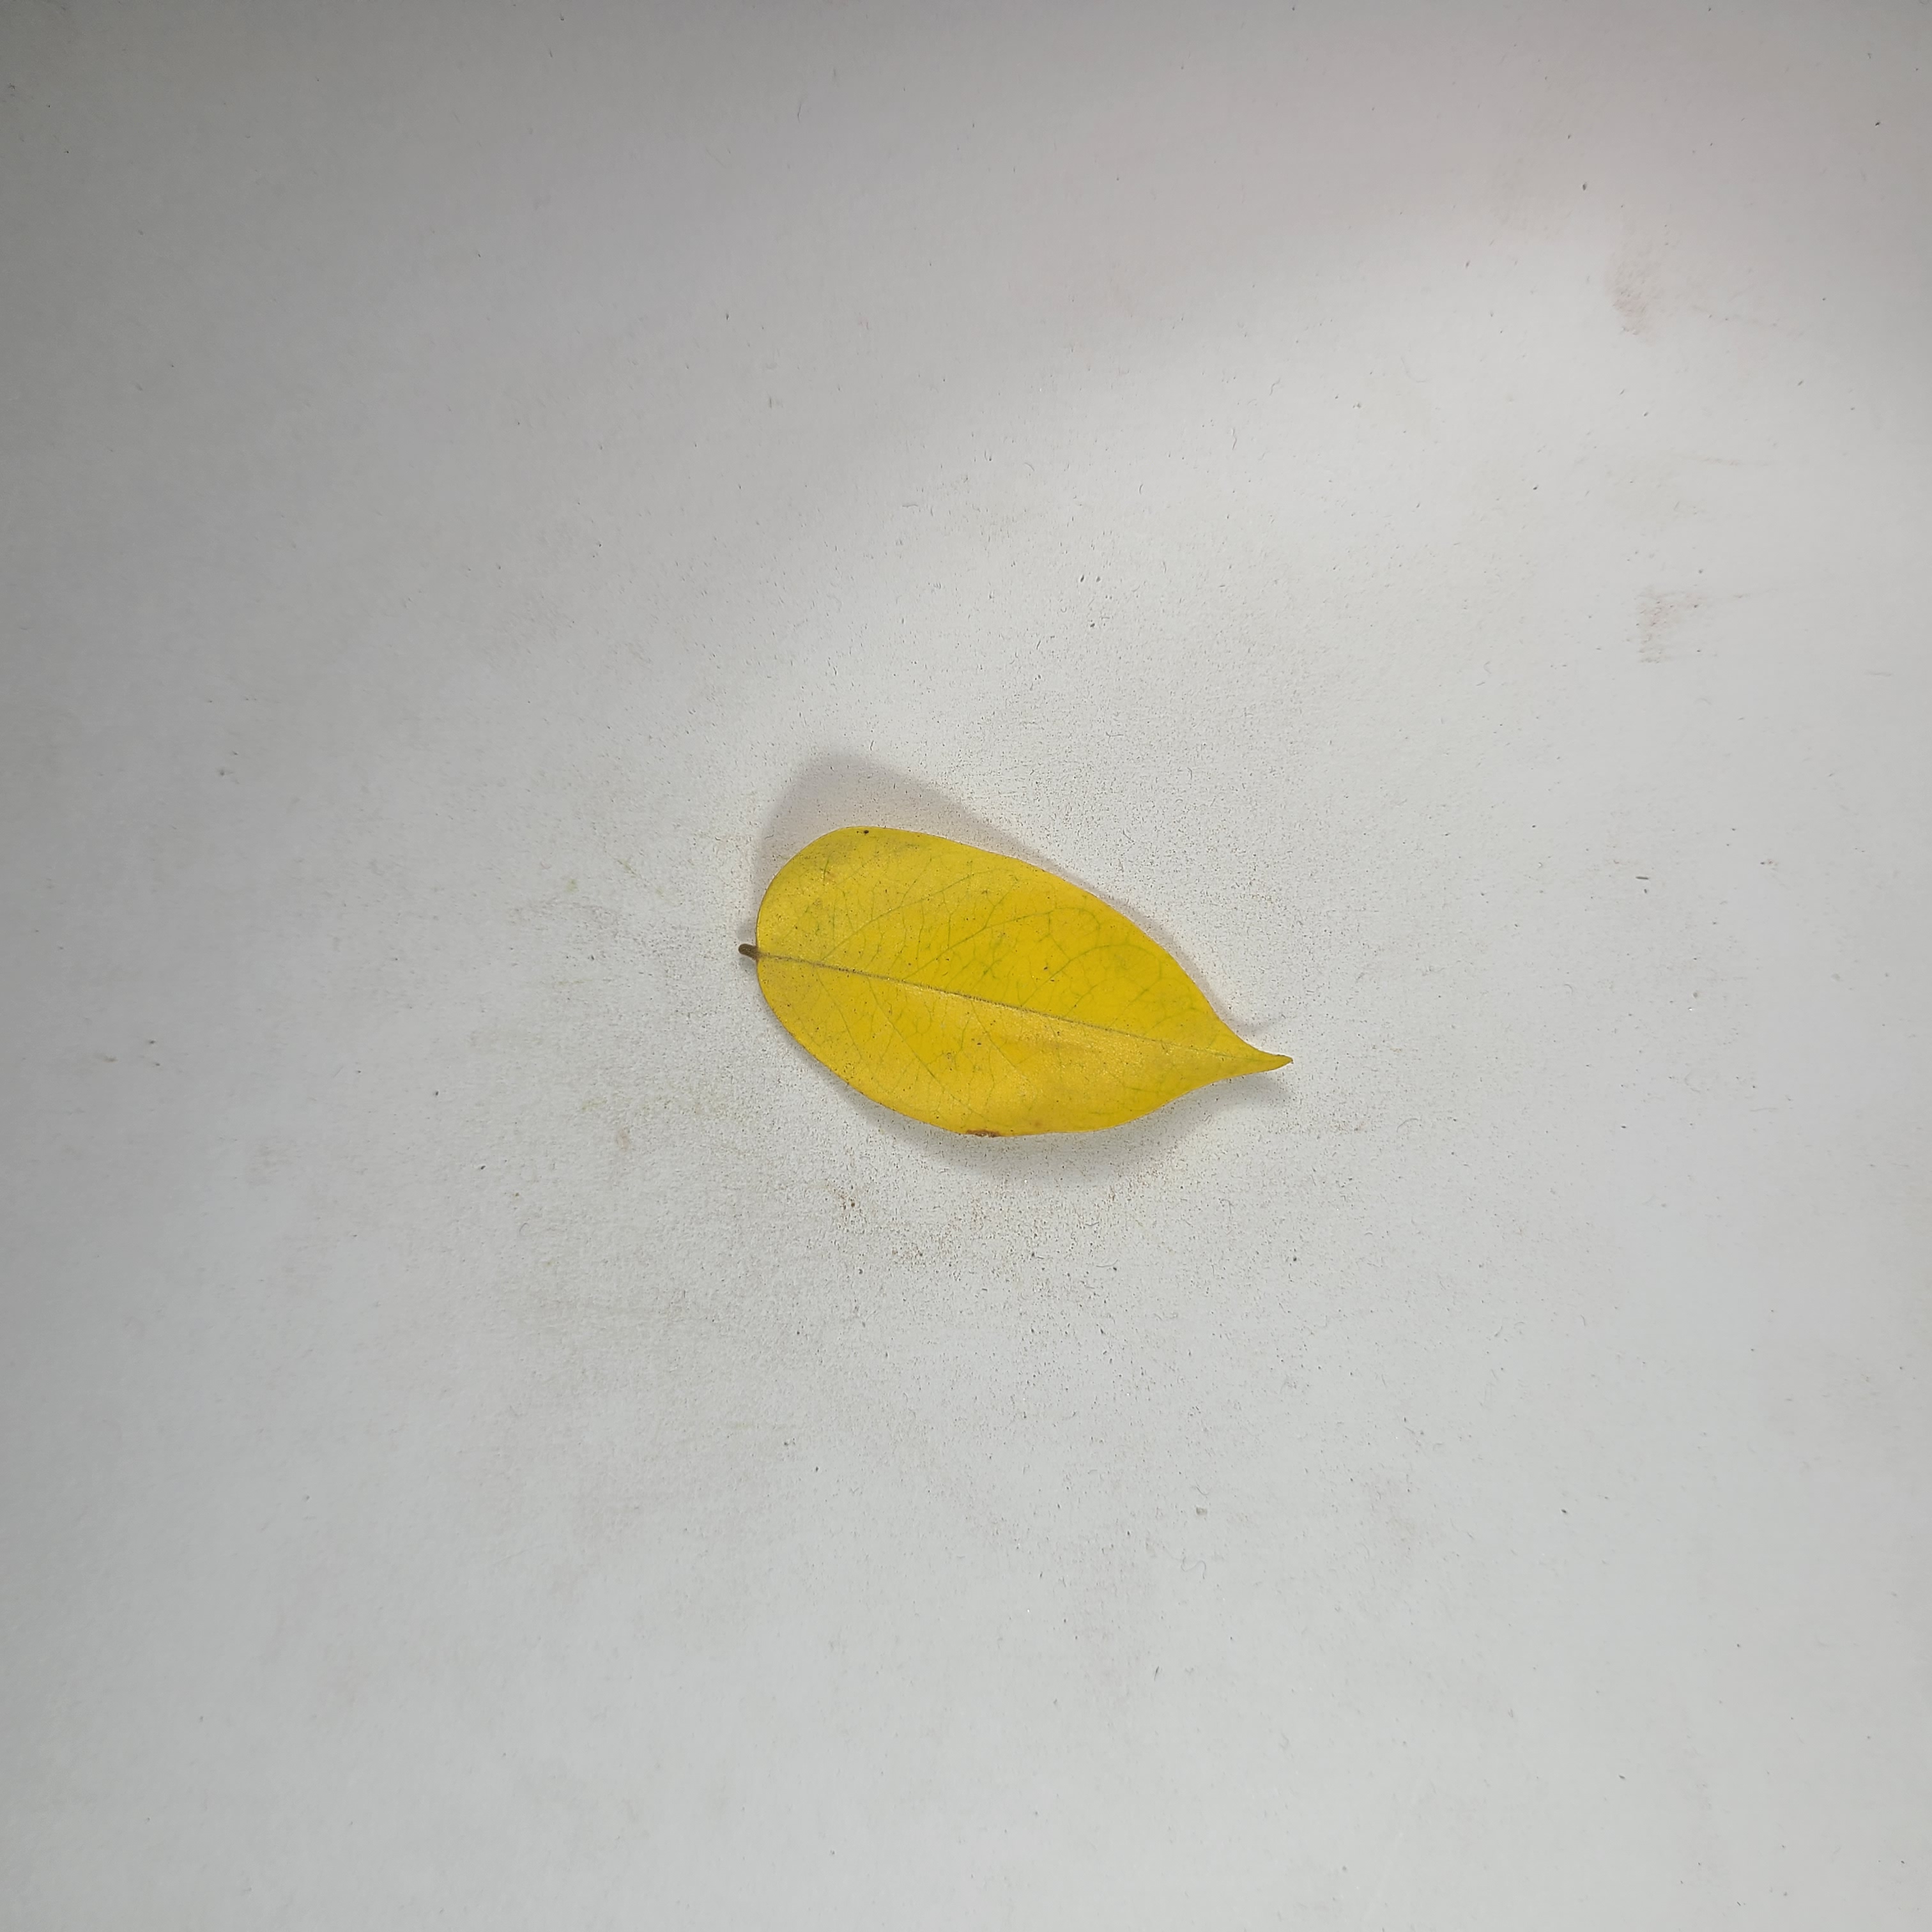
Label: Yellow Leaves